Lennie Aleshire

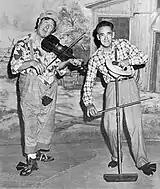
Aleshire (right) with Floyd Rutledge as Lennie and Goo Goo on "Ozark Jubilee," 1955

In 1937, Aleshire joined WWVA-AM's "Mountaineer Jamboree" in Wheeling, West Virginia, and worked with banjo player Dale Parker as part of the Rhythm Rangers for about a year. He later worked at WLW-AM in Cincinnati, Ohio; and in 1939 at WMMN-AM in Fairmont, West Virginia, where he and Rutledge became close friends with Louis "Grandpa" Jones. Jones formed an act called Grandpa Jones and his Grandsons consisting of Aleshire, Loren Bledsoe and Harold Rensler. Aleshire and Rutledge introduced Jones and Ramona Riggins to cowbells, which they adopted.